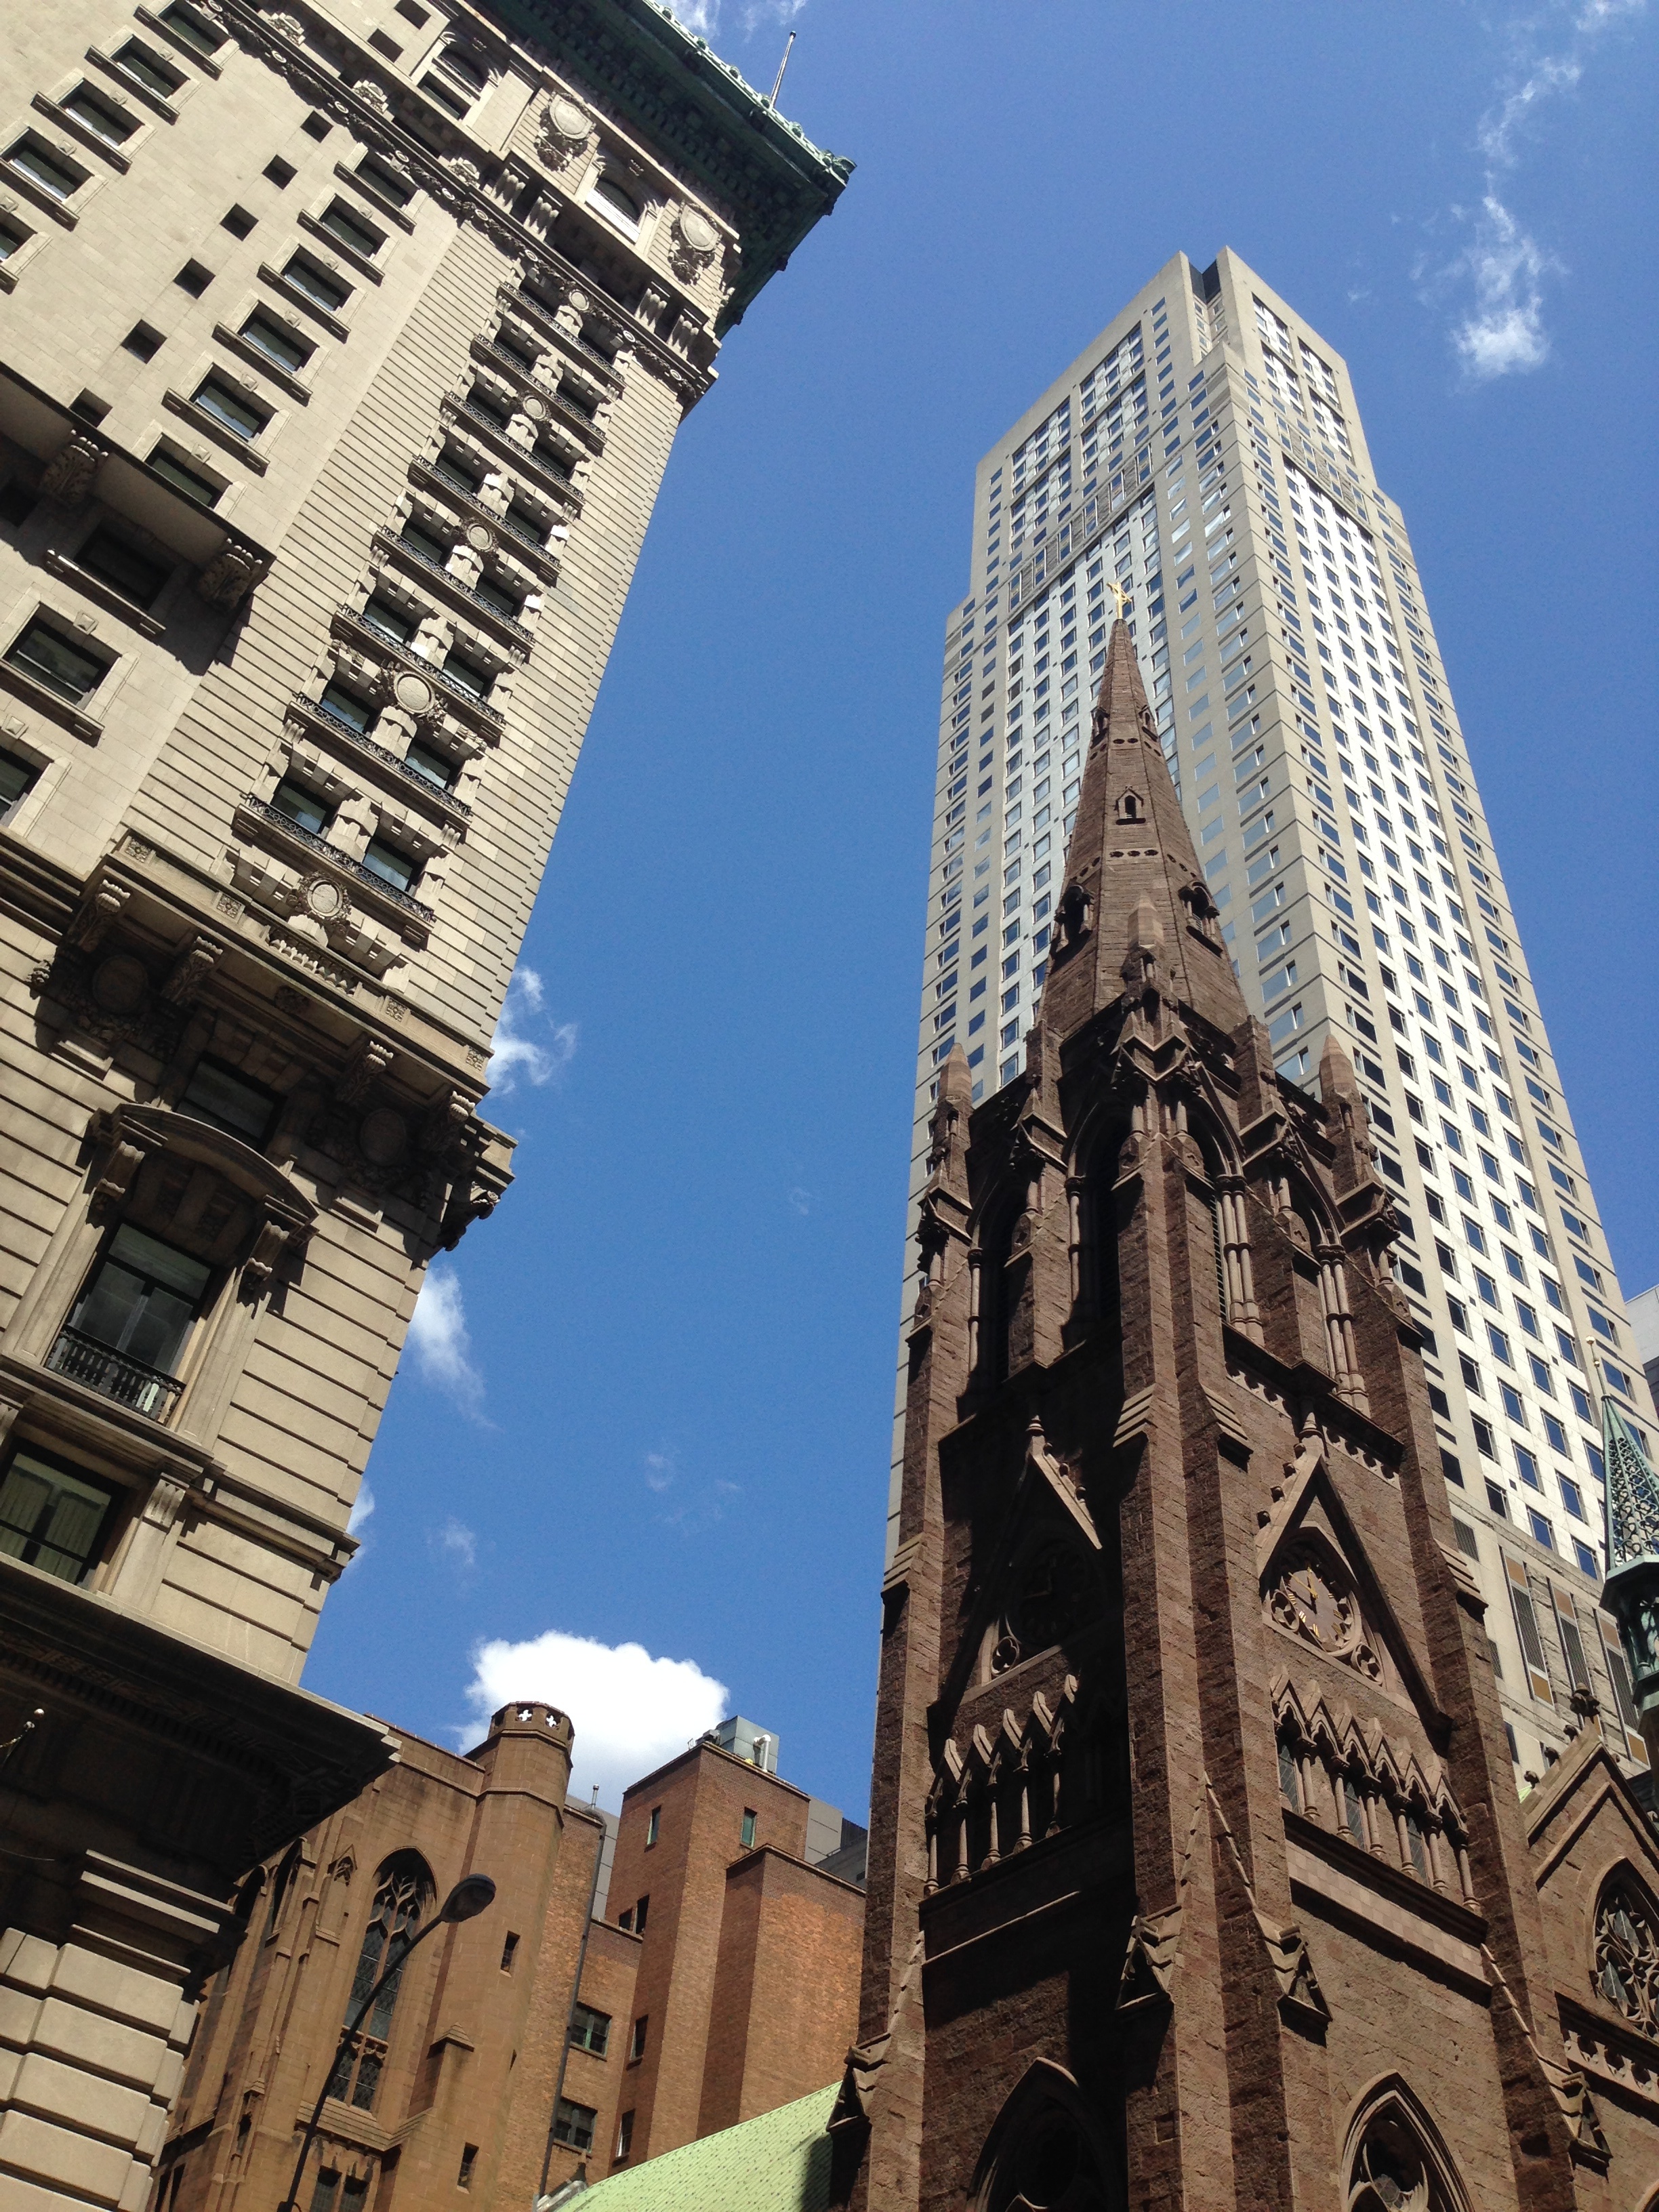
architecture, building, city, skyscraper, cityscape, downtown, tower, landmark, facade, cathedral, tower block, spire, metropolis, urban area, human settlement, metropolitan area